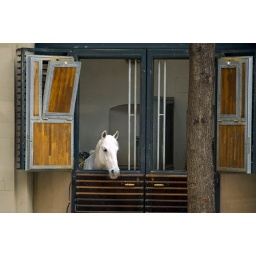
Royal horse barn in Old Vienna